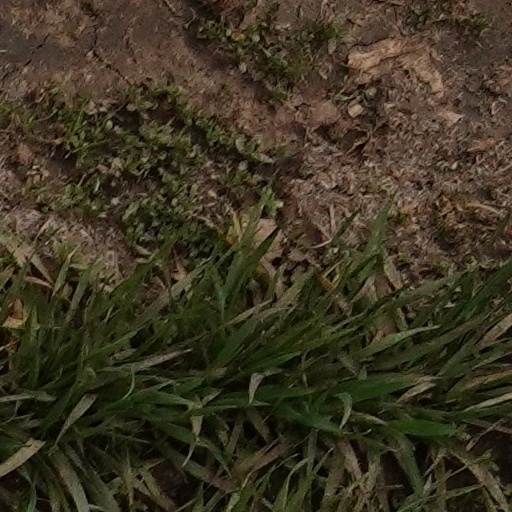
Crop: wheat